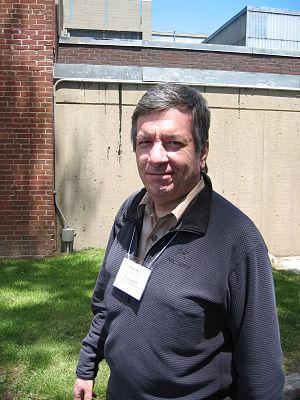
Luca Andrea Cardelli est un chercheur en informatique et ingénieur italien. Il a notamment été directeur adjoint du centre de recherche de Microsoft à Cambridge. Il est surtout connu pour ses recherches sur la théorie des types, la théorie des objets et la sémantique opérationnelle. Il a participé à la conception du langage de programmation Modula-3. Il est membre de la Royal Society.